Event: Nepal Earthquake
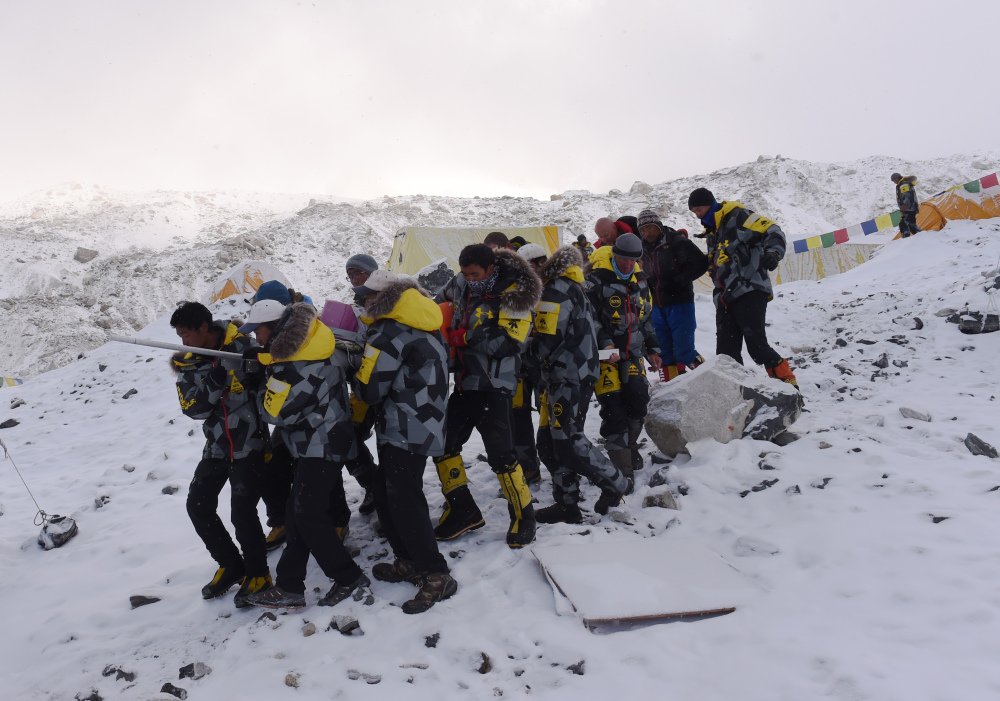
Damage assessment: damage